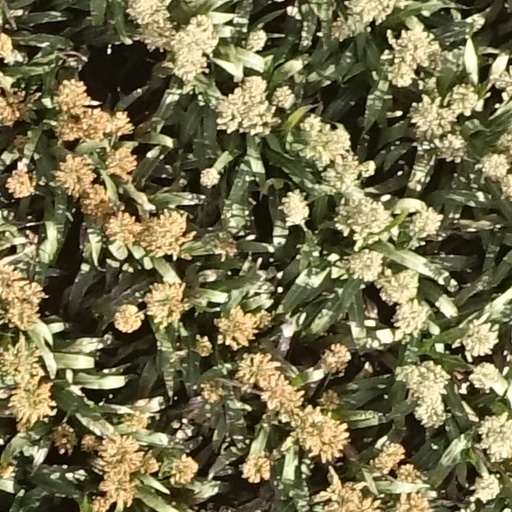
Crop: sorghum